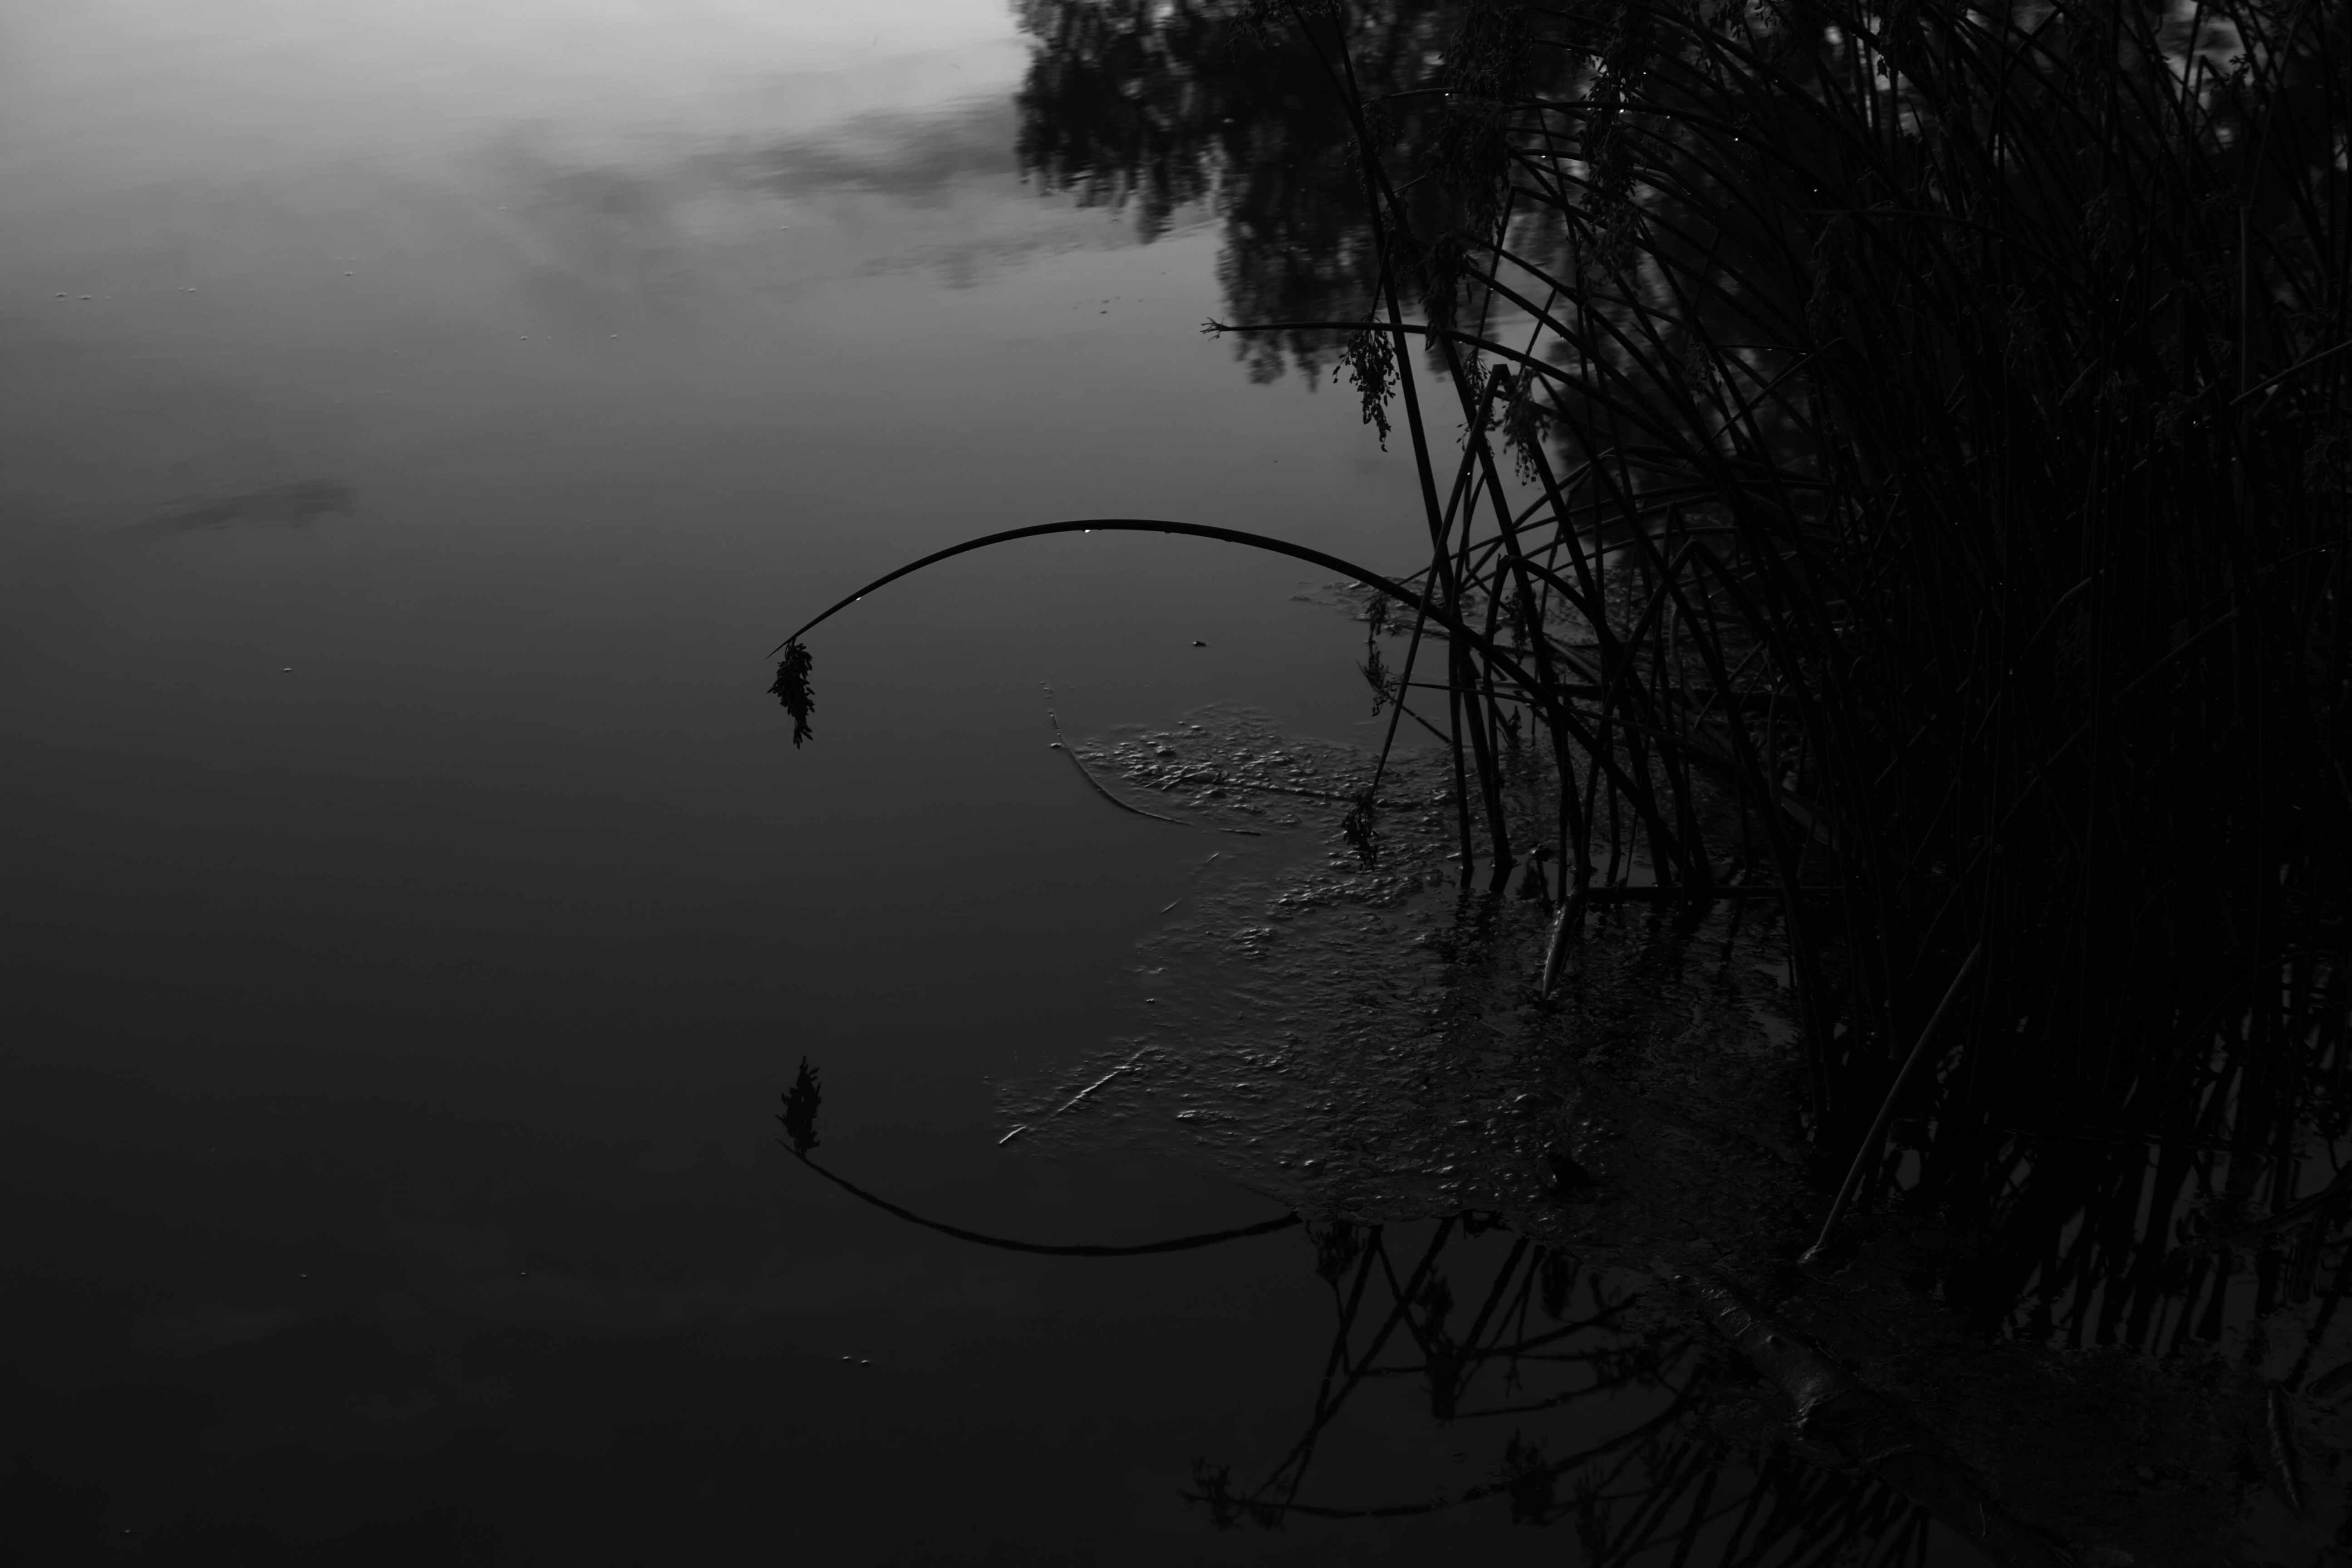
water, branch, black and white, plant, fog, mist, white, morning, dawn, atmosphere, pond, reflection, canon, weather, darkness, black, monochrome, moonlight, bw, eos, colorado, canon7d, mirror, 7d, tamron1750, monochrome photography, atmospheric phenomenon